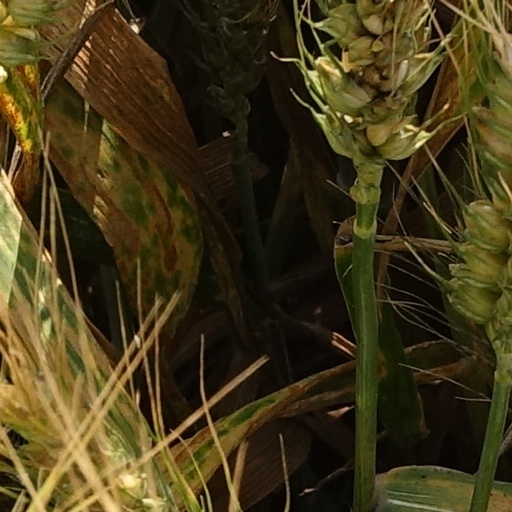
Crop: wheat